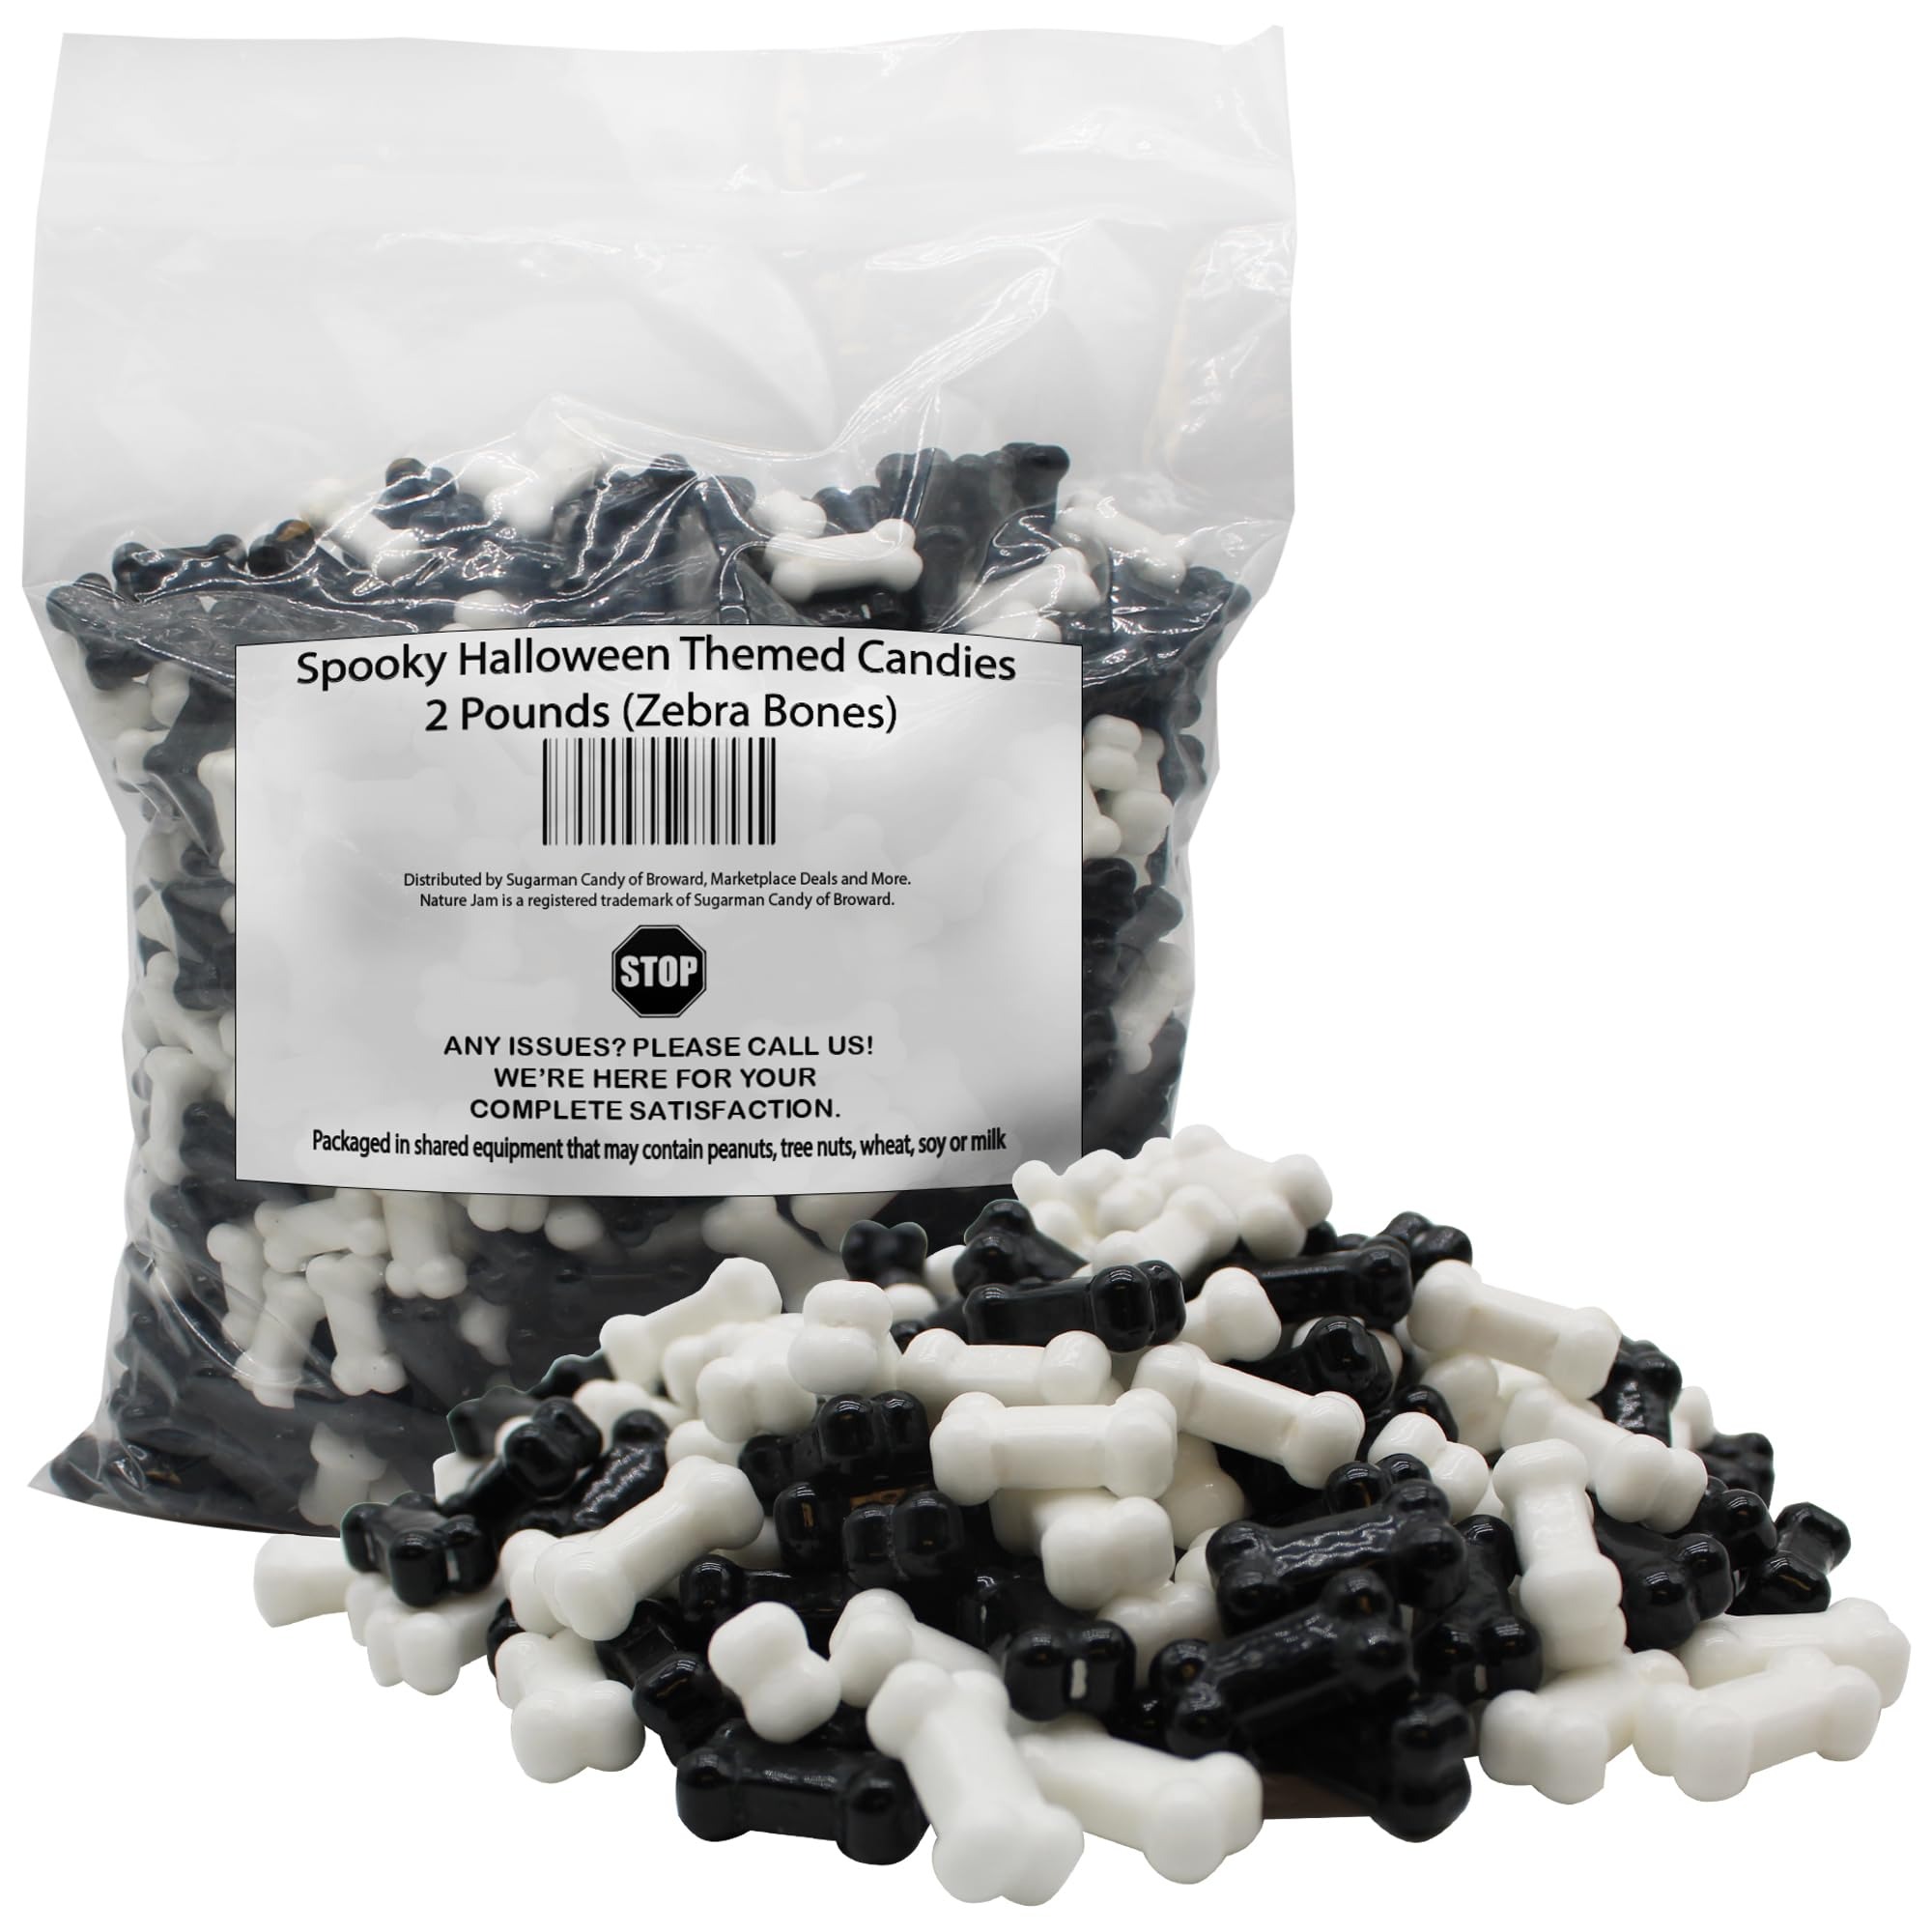
Item Name: Spooky Halloween Themed Candies 2 Pounds (Zebra Bones)
Bullet Point 1: Black & White COLORED-Dog Bones
Bullet Point 2: Great For Halloween Parties or Candy Buffets
Bullet Point 3: Small Bones- About 3/4 Inch-Big Enough Bag to Share - 2 Pounds
Bullet Point 4: IdBold and Eye-Catching Design: Each Zebra bone shaped candy features bold black and white stripes, making them visually striking and perfect for Halloween decor. Whether you’re filling candy bowls or using them to decorate baked goods, their unique design makes a memorable statement that will impress your guests. eal for Halloween Events and Parties
Bullet Point 5: Spooky Looks, Sweet Flavor: Naturejam Zebra Bones candies deliver a deliciously sweet flavor that’s perfect for candy lovers. Their fun appearance is matched with a tasty treat, making this Halloween candy a favorite among kids and adults alike during the Halloween season. Perfectly balanced between fun and flavor, this black and white candy makes Halloween even more enjoyable for all ages!
Bullet Point 6: Delightful Treat: Hand out something unique and fun this Halloween with edible candy bones! The two-pound bulk bag ensures you have plenty to go around. Your house will be the talk of the area as everyone talks widely about these delicious, spooky treats. These candies are not just tasty, but also double as fun Halloween table centerpieces or party decorations.
Bullet Point 7: Zebra Safari Event must-have: Hosting a safari or jungle-themed party? Zebra Bones candies fit right in! Their cute, bone-like shape and striped design offer a fun, whimsical touch to candy bags or dessert tables. Perfect for candy stations, snack tables, or as treats for a zebra-inspired scavenger hunt. They’re sure to be a hit among guests and add charm to the celebration.
Bullet Point 8: Versatile Halloween Decoration: Beyond just eating, Zebra Bones candies can be used as fun and spooky decorations for cupcakes, cakes, and other desserts. Their bone shape and pleasing colors make them a great choice for adding a Halloween twist to your baked sweet creations.
Bullet Point 9: Great for Halloween Candy Buffets: Create an appealing candy buffet at your next Halloween party with this unique Halloween candy. The black and white striped design fits perfectly with spooky Halloween decorations, and their fun shape adds a unique touch that guests won’t forget. These candies will be a star attraction in any dessert table or candy jar, bringing an attractive theme to life.
Product Description: Get into the Halloween spirit with our Spooky Halloween-themed Candies. This 2-pound bag of spooky treats is perfect for adding a spooky delightful touch to your Halloween celebrations. Each candy is crafted in bone-like shapes, making them an eye-catching addition to candy bowls, and party favors. These Zebra Bones candies don’t just look spooky—they taste delicious! Whether you’re hosting a Halloween party, or decorating for a haunted house, these candies are sure to be a hit with both kids and adults. Their unique design and tasty flavor make them an exciting treat to enjoy throughout the Halloween season. The 2-pound bag ensures you have plenty of candy to go around, whether you're filling up goodie bags or creating a spooky centerpiece for your dessert table. Add a touch of fun and scare to your Halloween festivities with these Halloween candy bones, and make your celebration as sweet as it is spooky!
Value: 32.0
Unit: Ounce

Price: 19.99